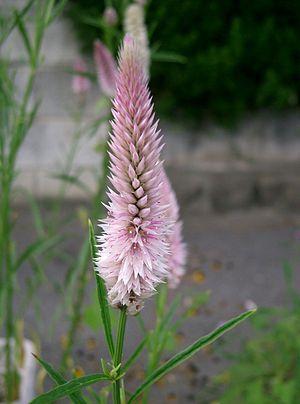
Les célosies sont des plantes annuelles appartenant au genre Celosia de la famille des Amaranthaceae dont certaines espèces sont cultivées comme plantes ornementales pour leur floraison en épis spectaculaire, et parfois comme plantes potagères, pour leurs feuilles comestibles à la manière des épinards ou pour leurs graines. Certaines espèces sont des mauvaises herbes communes dans les champs cultivés.